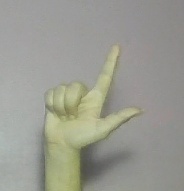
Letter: laam